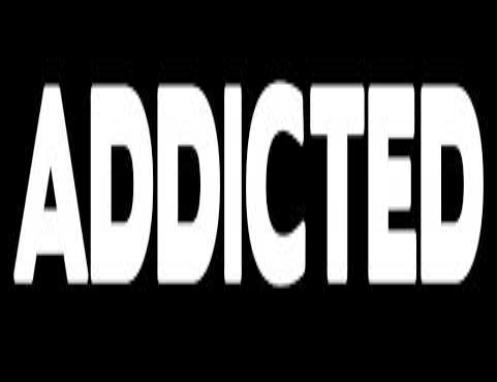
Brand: Addicted
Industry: Clothes